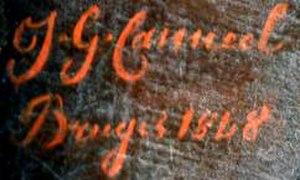
Signature de l'artiste peintre Joseph Canneel sur le portrait de Pieter Lansens